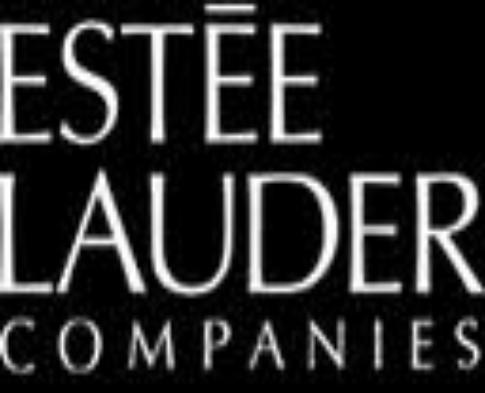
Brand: Estee Lauder
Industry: Necessities